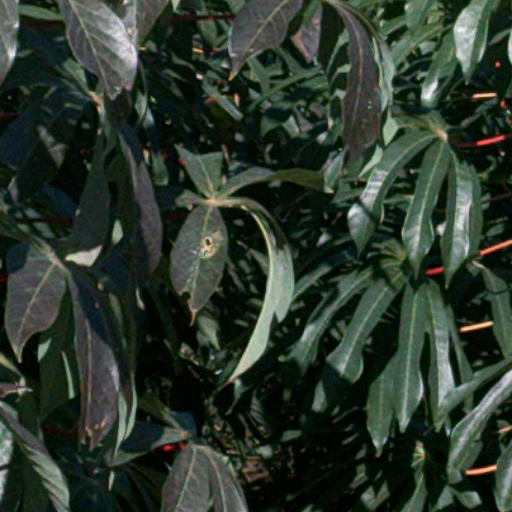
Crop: cassava